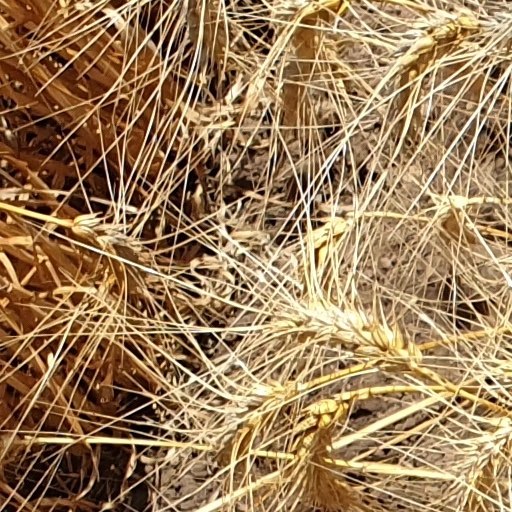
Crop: wheat